Bacteria collective motion

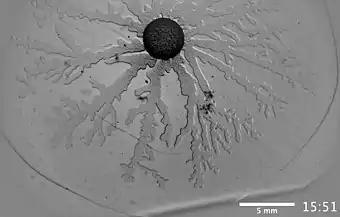
"Bacillus subtilis" mass-swarming outwards on a gel substrate from the mother colony visible at the top middle

Bacteria collective motion refers to the collective behavior of bacteria observed in the bacteria world.